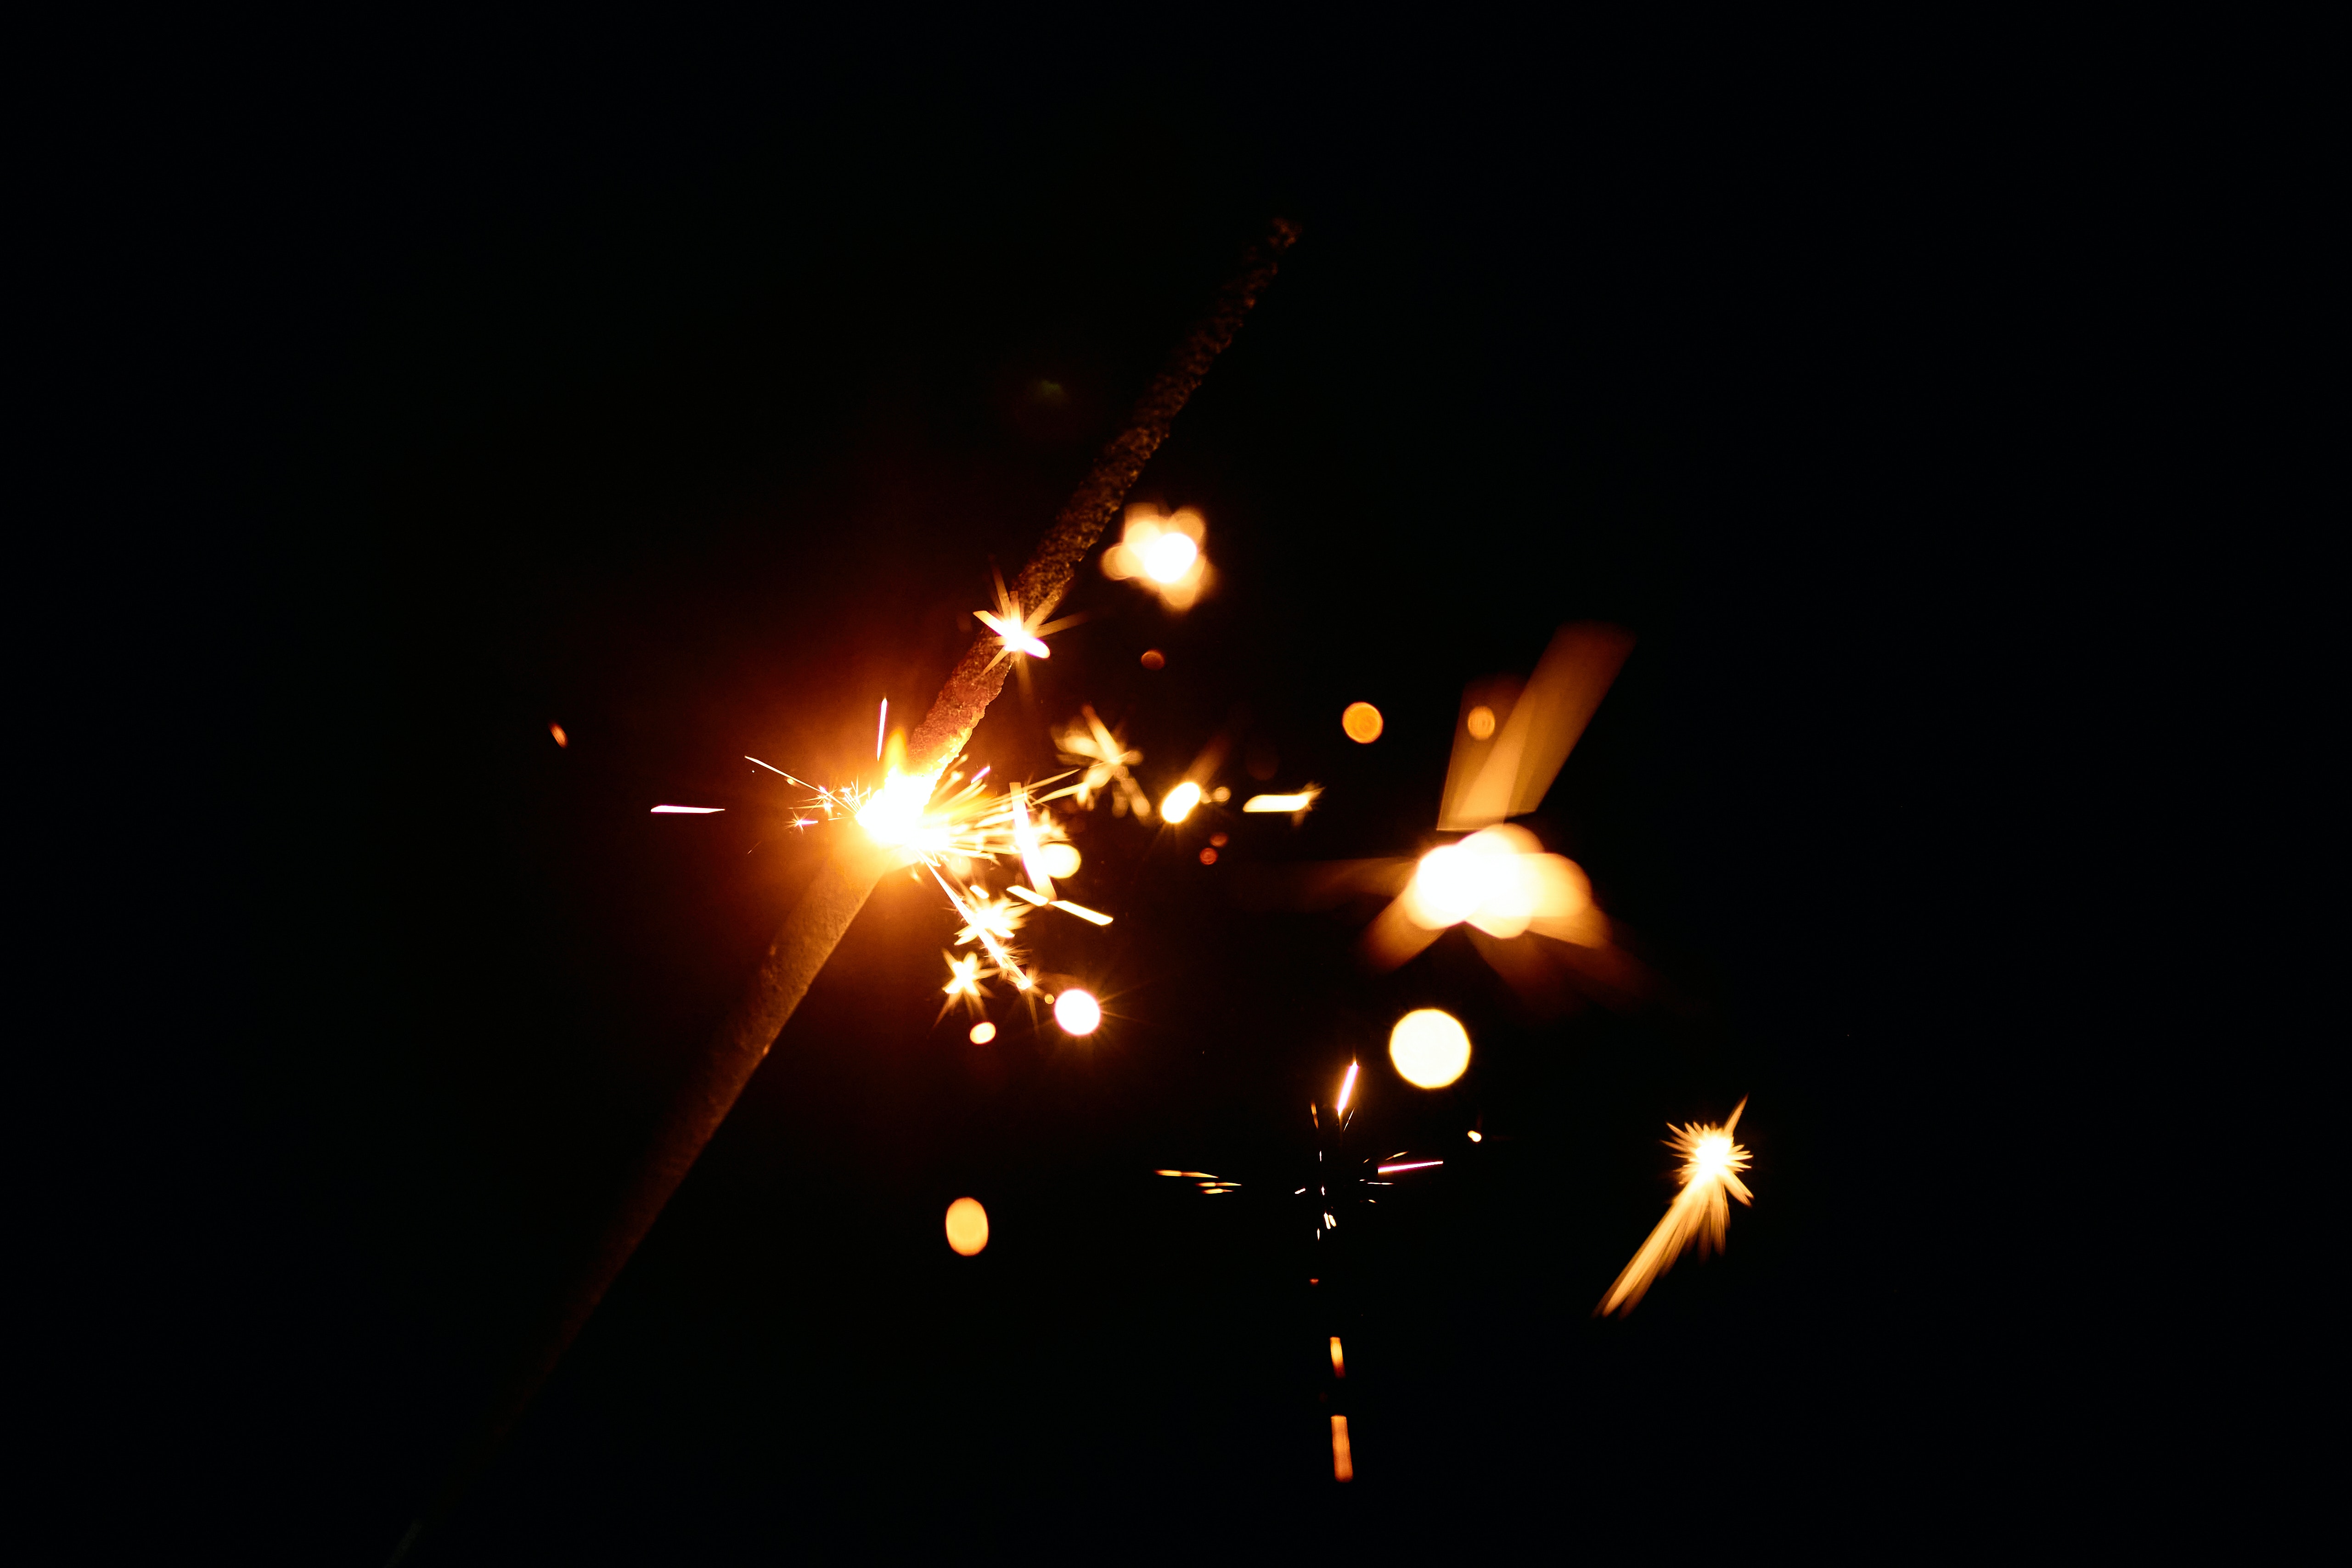
natural, gas, heat, event, midnight, darkness, holiday, fire, font, night, flame, diwali, recreation, symmetry, circle